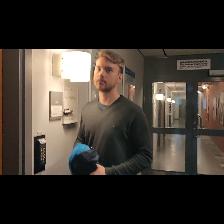
Label: Human